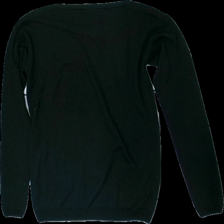
View: back
Type: Sweater
Category: Ladies
Brand: Esprit
Colors: Black
Material: 54% polyester 46% cotton
Cut: Regular
Size: M
Season: All
Damage location: top center
Damage 2 location: bottom center
Damage 3 location: middle left
Price range: <50
Recommended usage: Reuse
Description: svart tröja med knappar vid axlarna